Silent Hunter 4: Wolves of the Pacific

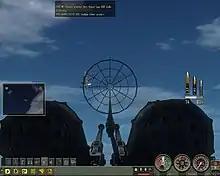
Anti-aircraft gun view

Like its predecessor Silent Hunter 3, the simulation features a dynamic campaign. The game gives players various mission objectives and unique rewards, and attempts to make each campaign a unique experience. The major naval battles of the war in the Pacific, such as the Battle of Midway, are re-enacted and players are informed of them by in-game radio messages. Unlike the earlier title, however, the game gives more specific and varied mission objectives during the campaign—including rescues, reconnaissance and agent insertions—rather than just assigning a specific patrol area.